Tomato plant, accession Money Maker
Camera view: horizontal (90 deg, fisheye); turntable rotation: 330 degrees
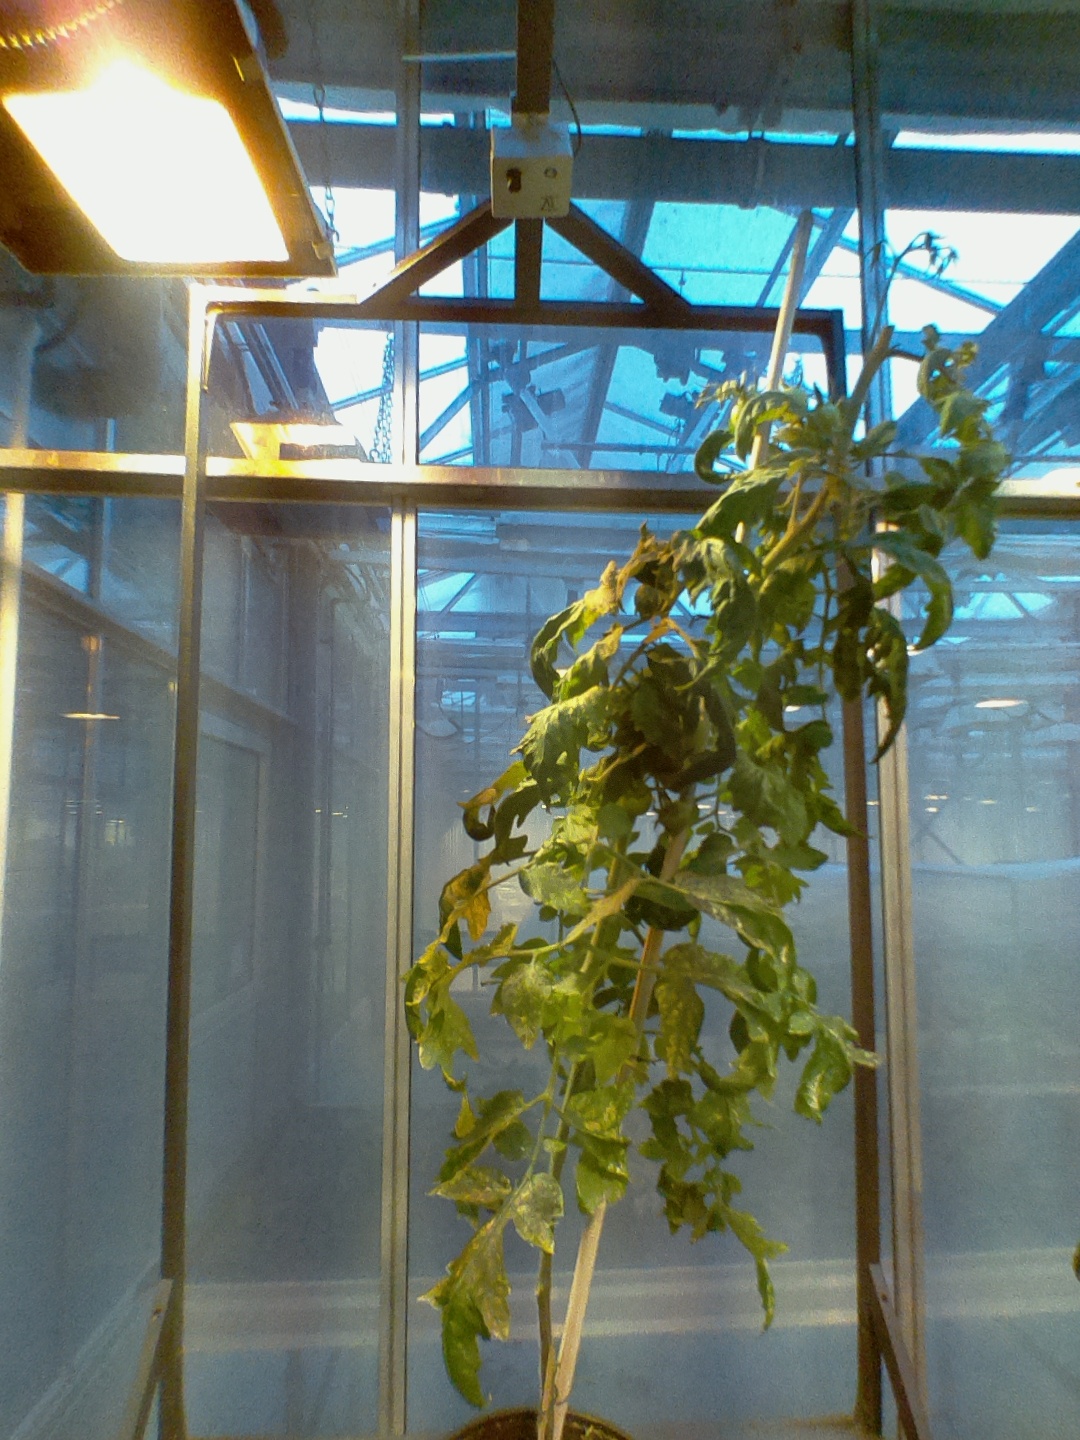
BBCH growth stage 75: 50%-60% of final fruit size